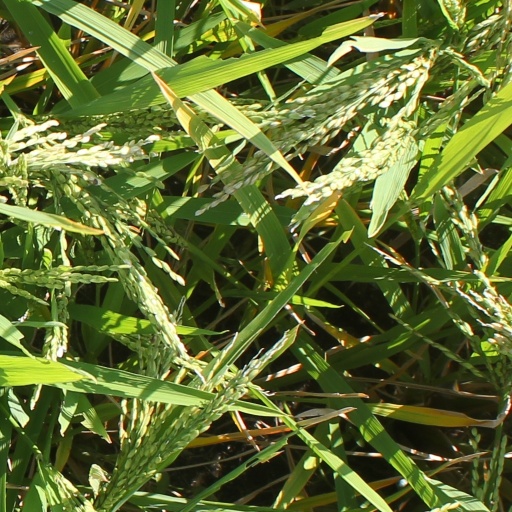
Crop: rice